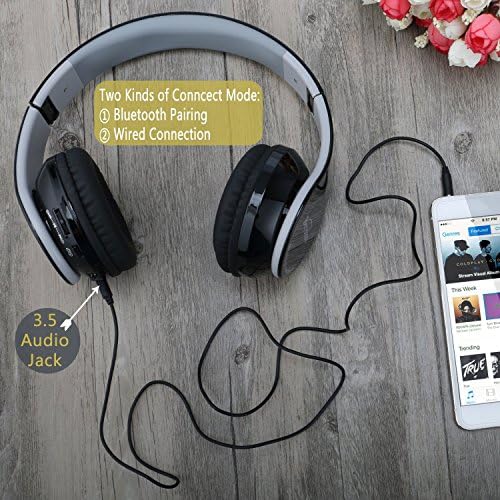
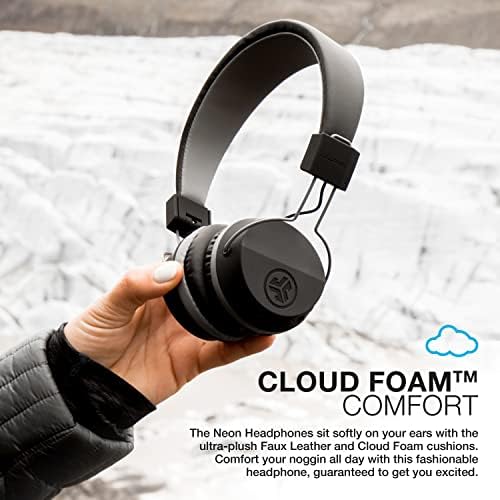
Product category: headphones
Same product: no